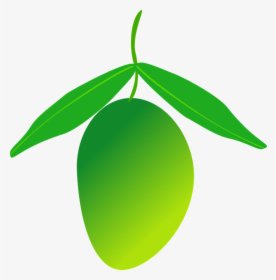
Label: Mango